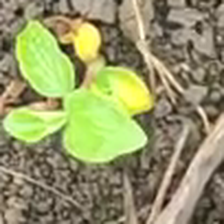
Weed species: Kena_(Commplina_benghalensio)